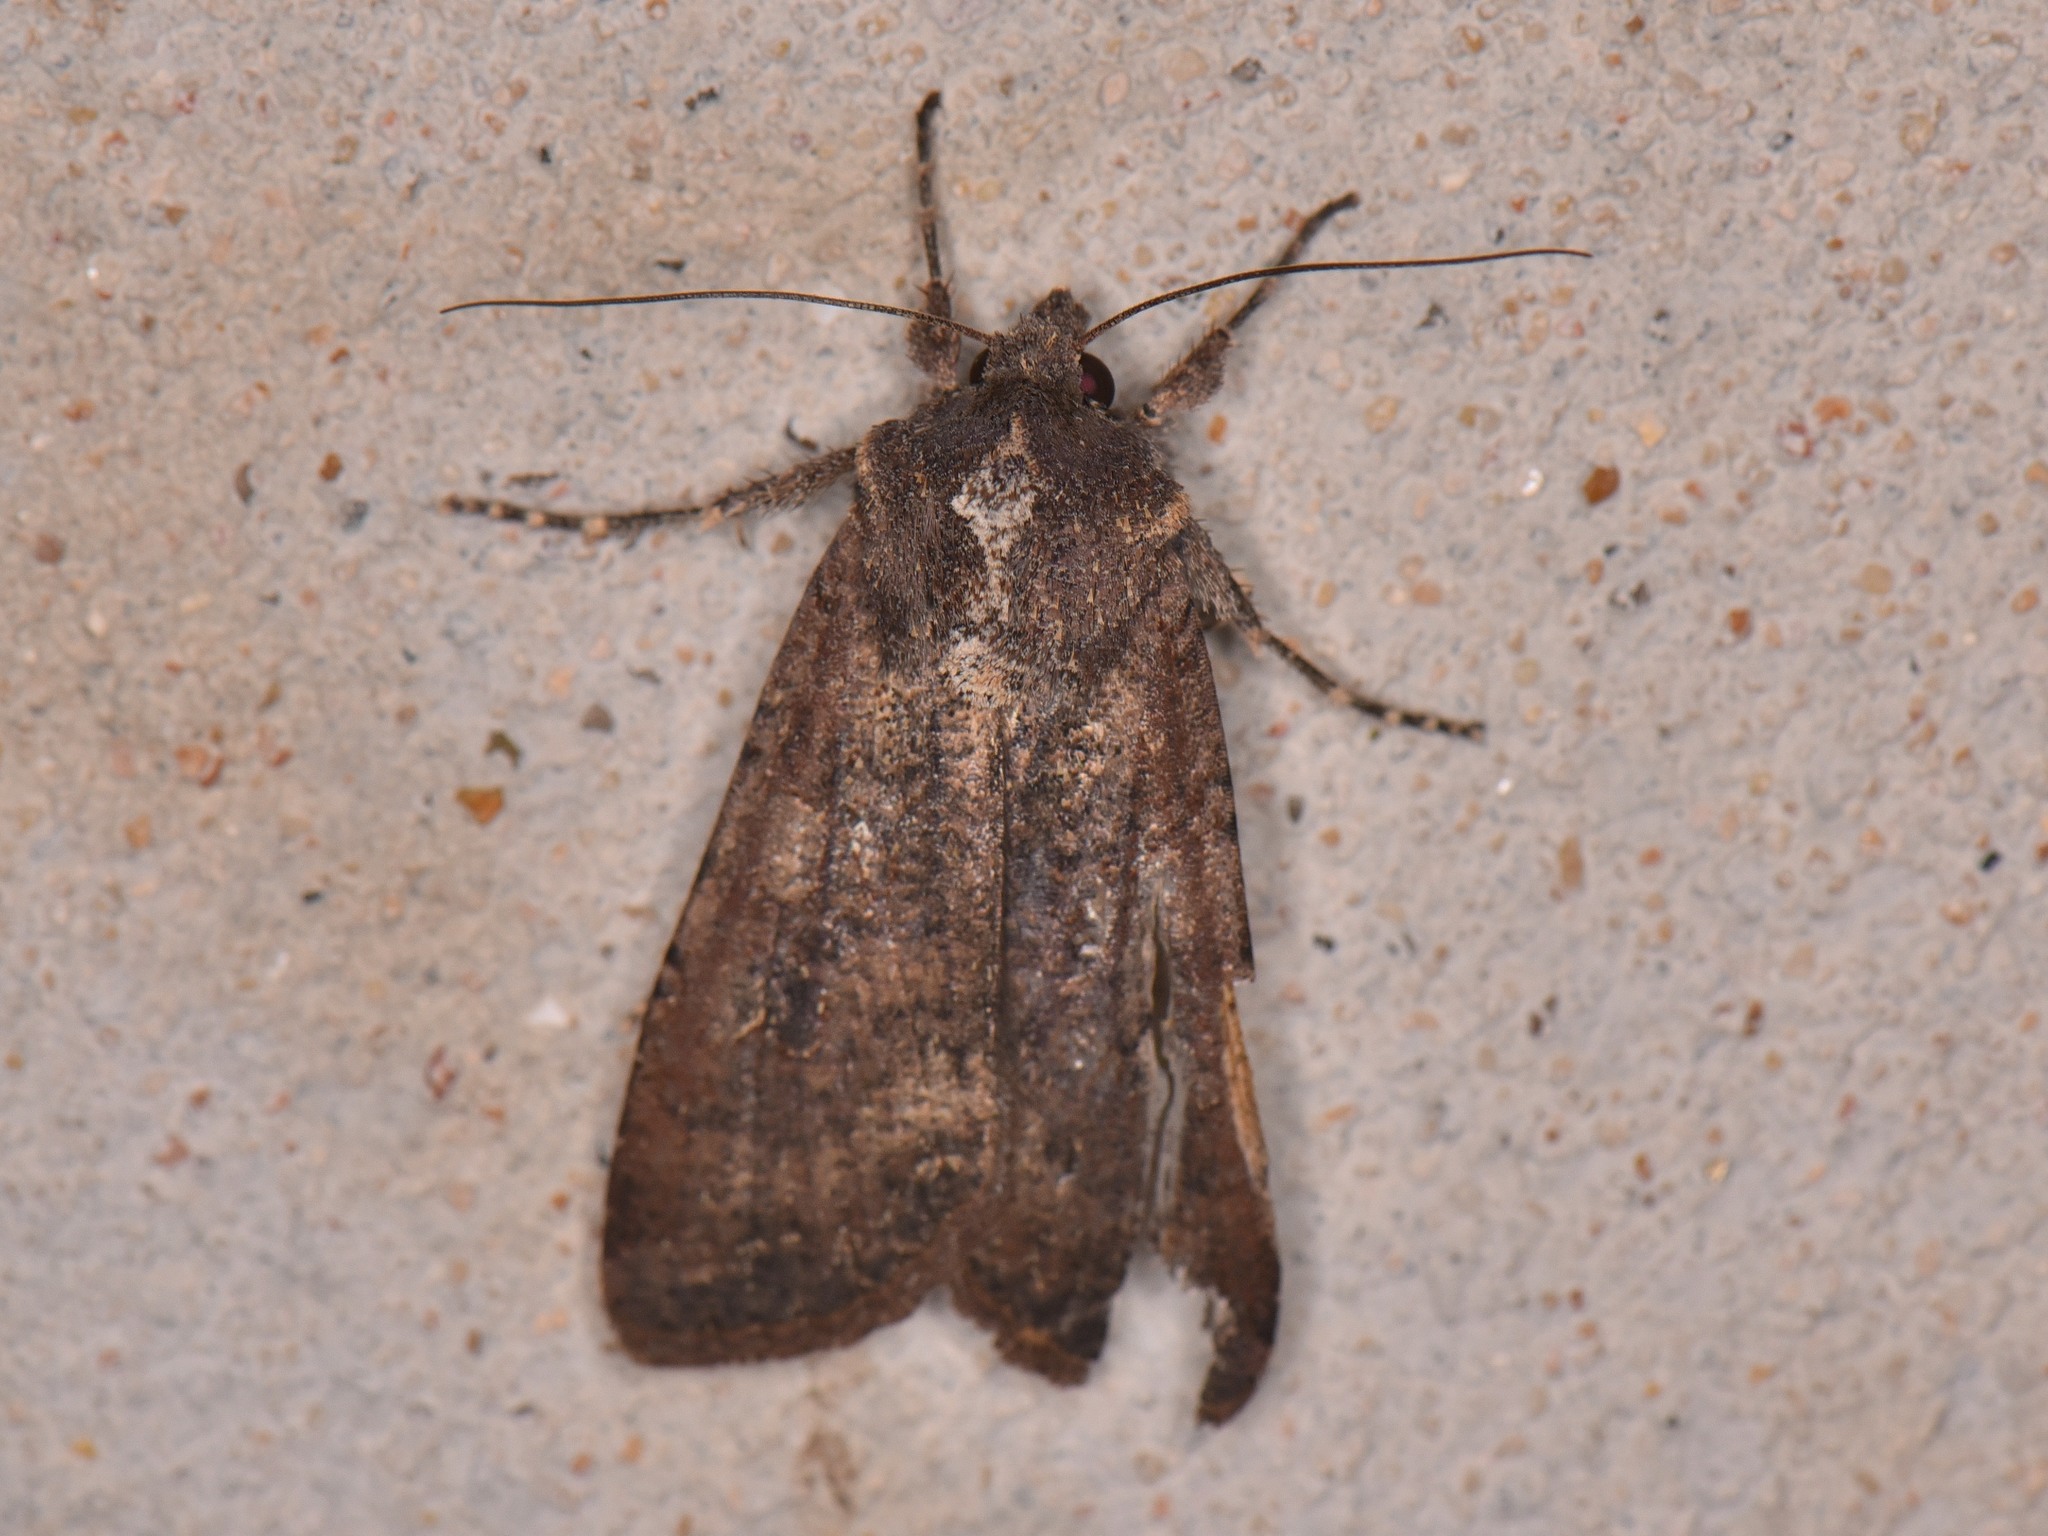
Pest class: cutworms